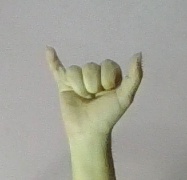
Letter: ya